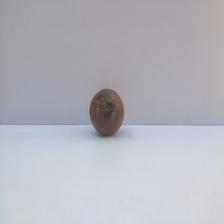
Size: Spoiled